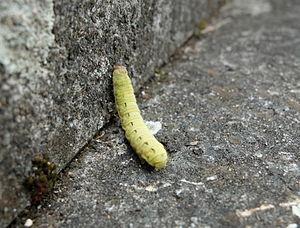
Le Hibou, aussi appelé la Noctuelle fiancée, la Triphène fiancée ou la Fiancée, est une espèce de lépidoptères de la famille des Noctuidae.